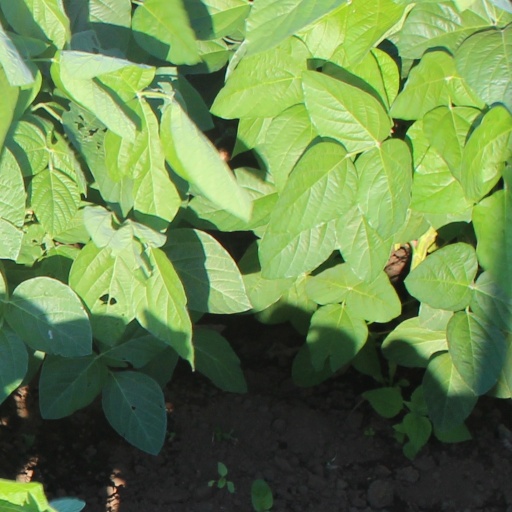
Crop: soybean